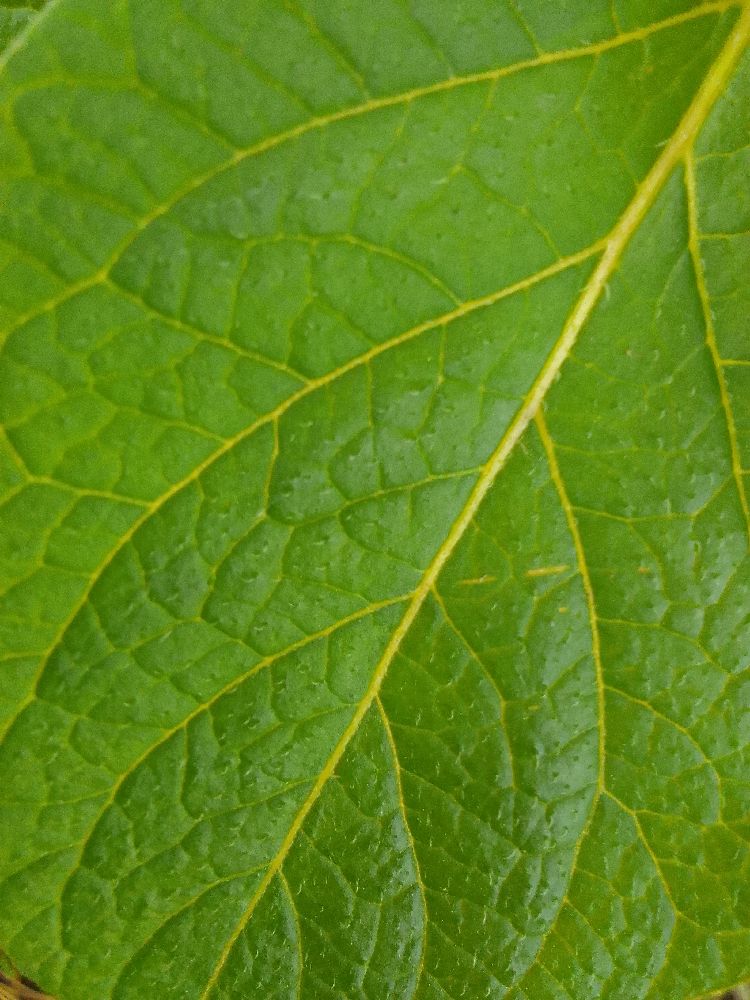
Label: Healthy